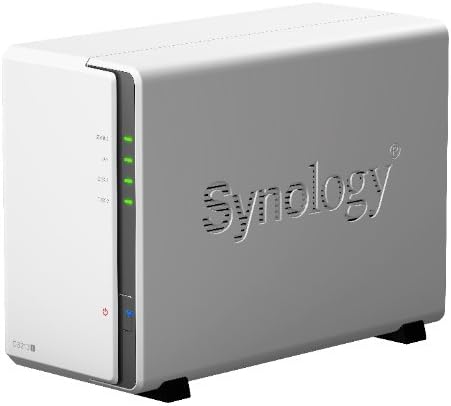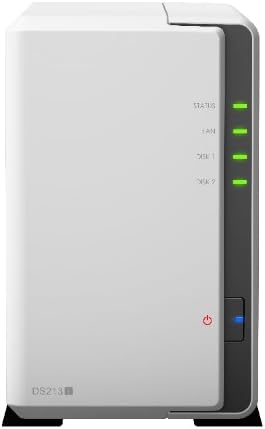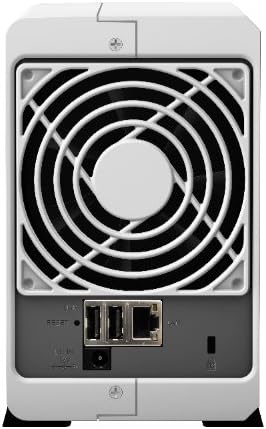
Synology DiskStation DS213j 2-Bay Network Attached Storage Server
Category: Computers
Synology Disk Station DS213j is a budget-friendly 2-bay NAS server for small offices and home use, specifically designed to provide a solution for file storage and sharing with data protection for your home environment with low power consumption, quiet operation and reliability. Running on Disk Station Manager (DSM) operating system, it delivers ease of use and variety of features. Compatible with: Mac, PC Compatible with: Mac, PC
Features: Floating-Point Unit Enabled CPU Favored Multimedia Processing | Large 512MB RAM for Multitasking | Wake on LAN Ready | Cool and Quiet Chassis | DLNA Compliant Media Server | Floating-Point Unit Enabled CPU Favored Multimedia Processing | Large 512MB RAM for Multitasking | Wake on LAN Ready | Cool and Quiet Chassis | DLNA Compliant Media Server